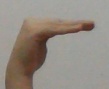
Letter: haa